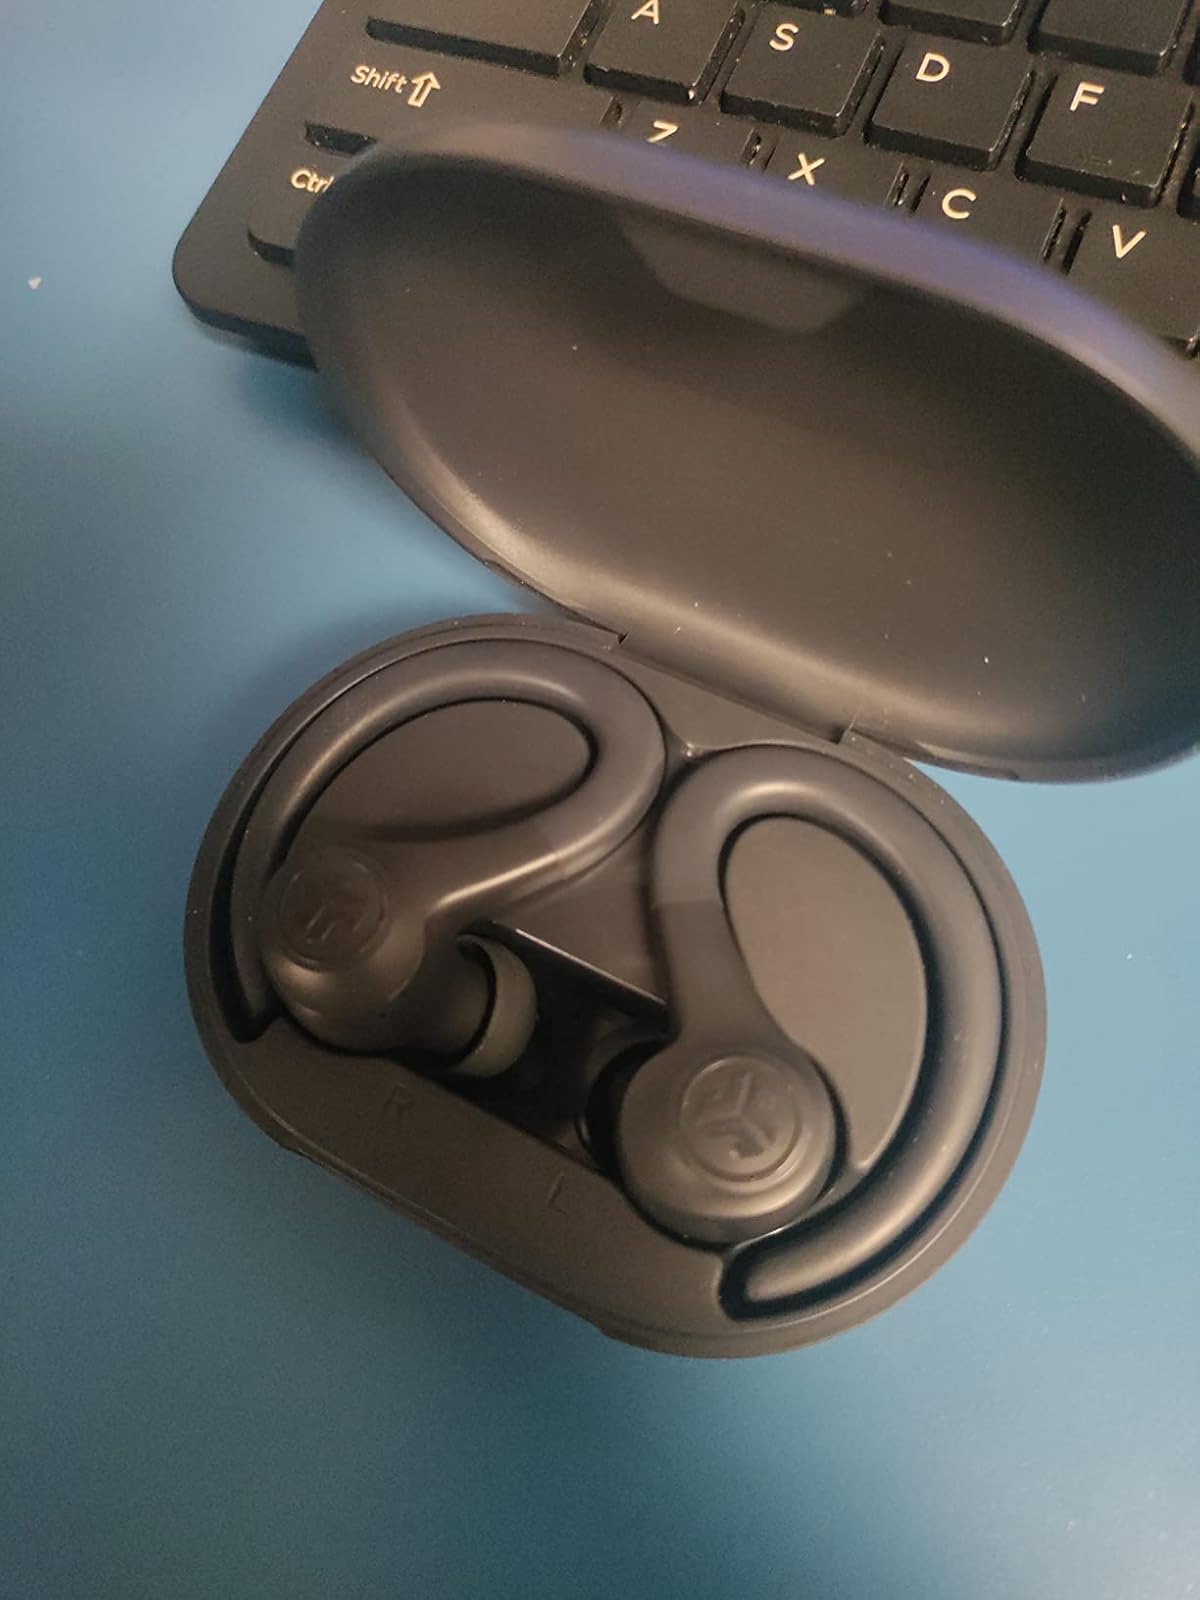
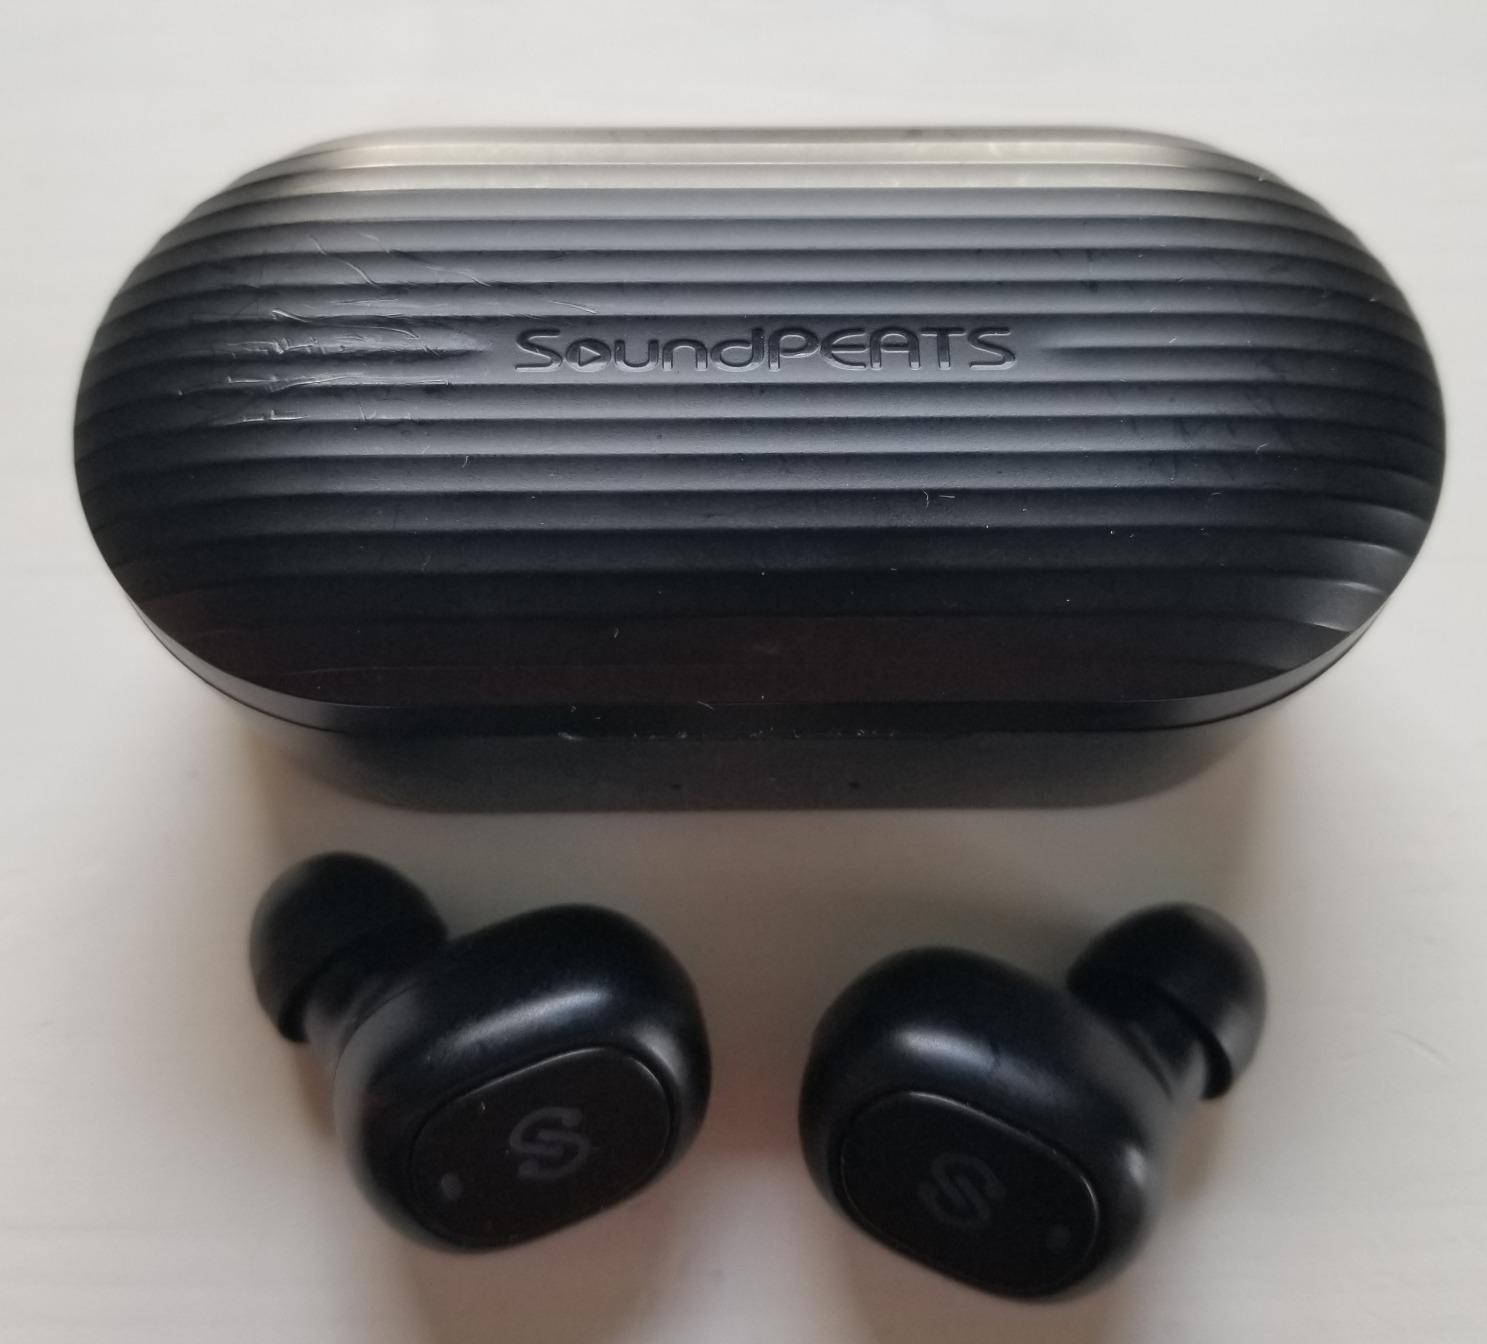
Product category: earbuds
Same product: no